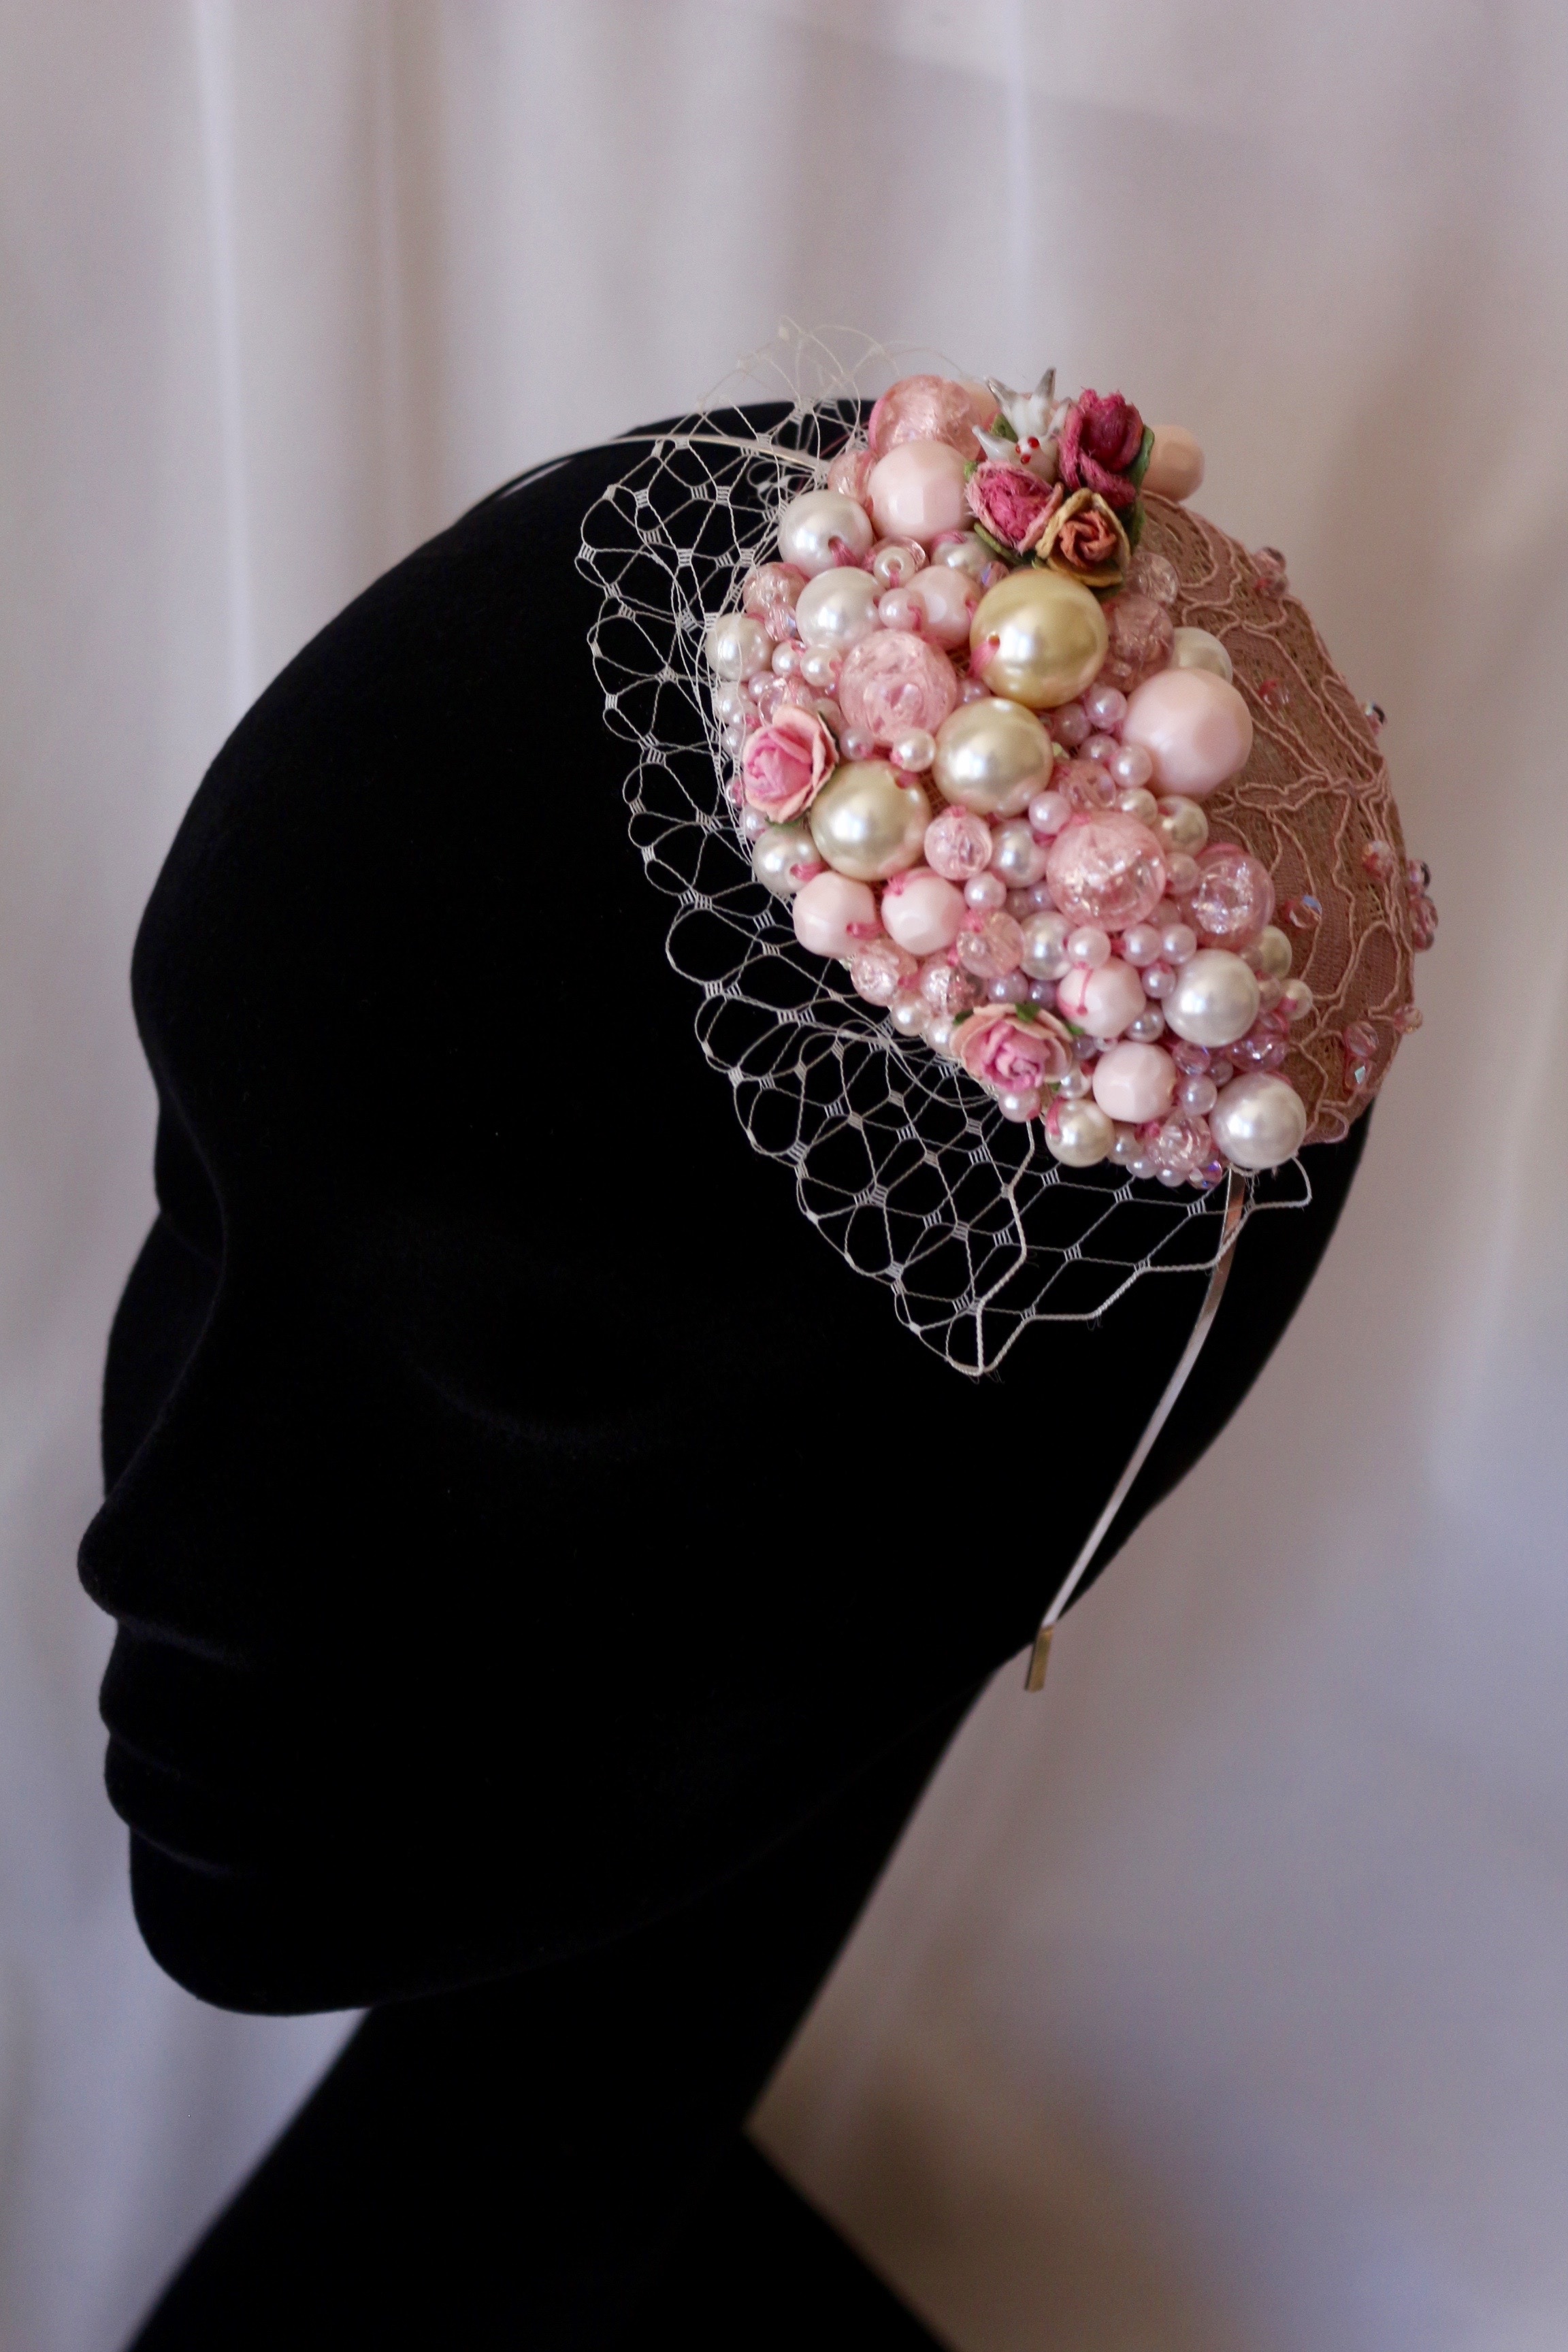
vintage, retro, flower, fashion, clothing, pink, wedding, bride, headgear, jewelry, ivory, jewellery, luxury, veil, pearls, bridal, precious, head band, fashion accessory, headpiece, hair accessory, fascinator